Philadelphia Keystones

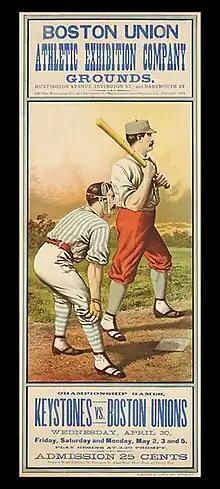
Poster promoting an April 1884 match between the Keystones and the Boston Unions.

The Philadelphia Keystones (also known as the Keystone Club of Philadelphia) were a professional baseball franchise. In 1884, they were a member of the short-lived Union Association. The team was owned by former player Tom Pratt.